Palliser expedition

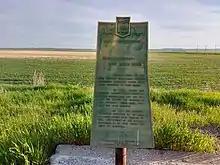
A plaque in Arcola, Saskatchewan, commemorating the Palliser Expedition, as well as the March West and the Fort Ellice-Wood Mountain Trail.

In May 1857, Palliser and the group of men began the expedition. They sailed from Sault Ste Marie by steamship across Lake Superior and Lake Huron. They continued by canoes and by June 12 they had almost reached Isle Royale and continued through Thunder Bay, across the Kaministikwia River and into Fort William, the starting point of the routes they had set out to explore; the first stretch of land was between Lake Superior and Red River. The expedition continued with horses and carts, with supplies provided by the HBC. At Red River Palliser employed a number of Métis guides to assist on the trip west. These guides also acted as interpreters, scouts and armed escorts.